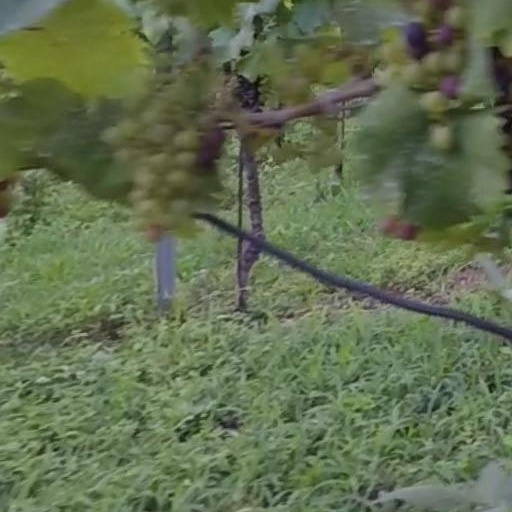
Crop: grape